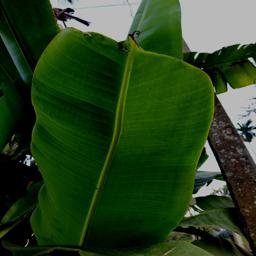
Label: YELLOW SIGATOKA